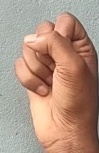
ASL sign: S